Public sphere

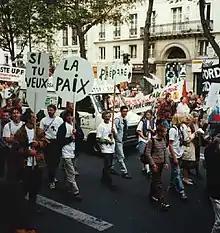
Demonstration against French nuclear tests in 1995 in Paris "This interaction can take the form of... basic "street rhetoric" that "open[s] a dialogue between competing factions".

Gerard Hauser proposed a different direction for the public sphere than previous models. He foregrounds the rhetorical nature of public spheres, suggesting that public spheres form around "the ongoing dialogue on public issues" rather than the identity of the group engaged in the discourse.